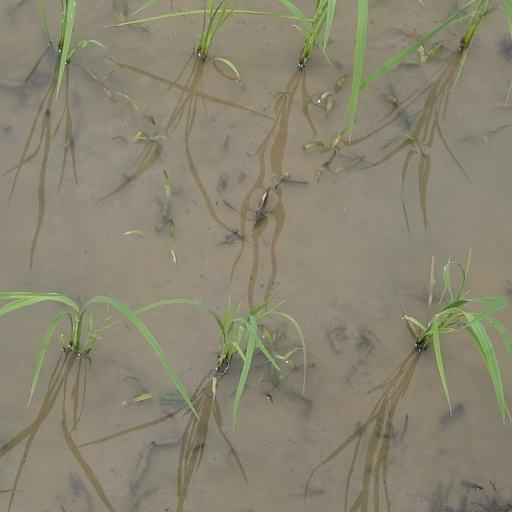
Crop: rice